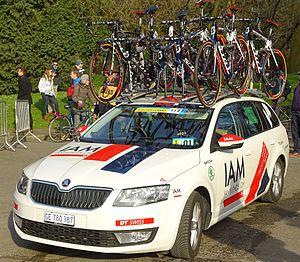
Reportage réalisé le samedi 27 février à l'occasion du départ et de l'arrivée du Circuit Het Nieuwsblad 2016 et de l'arrivée du Circuit Het Nieuwsblad féminin 2016 à Gand, Belgique.